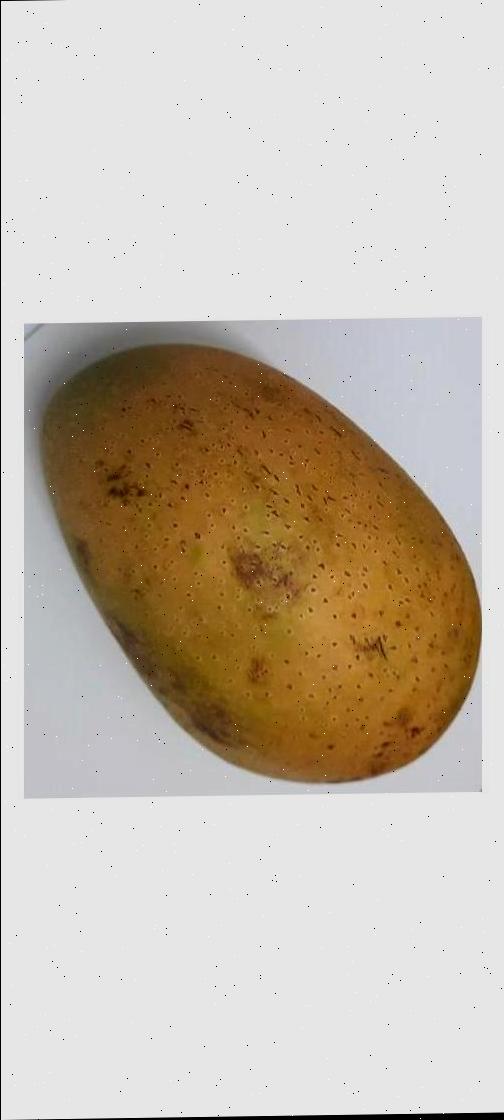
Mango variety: Ashshina Classic